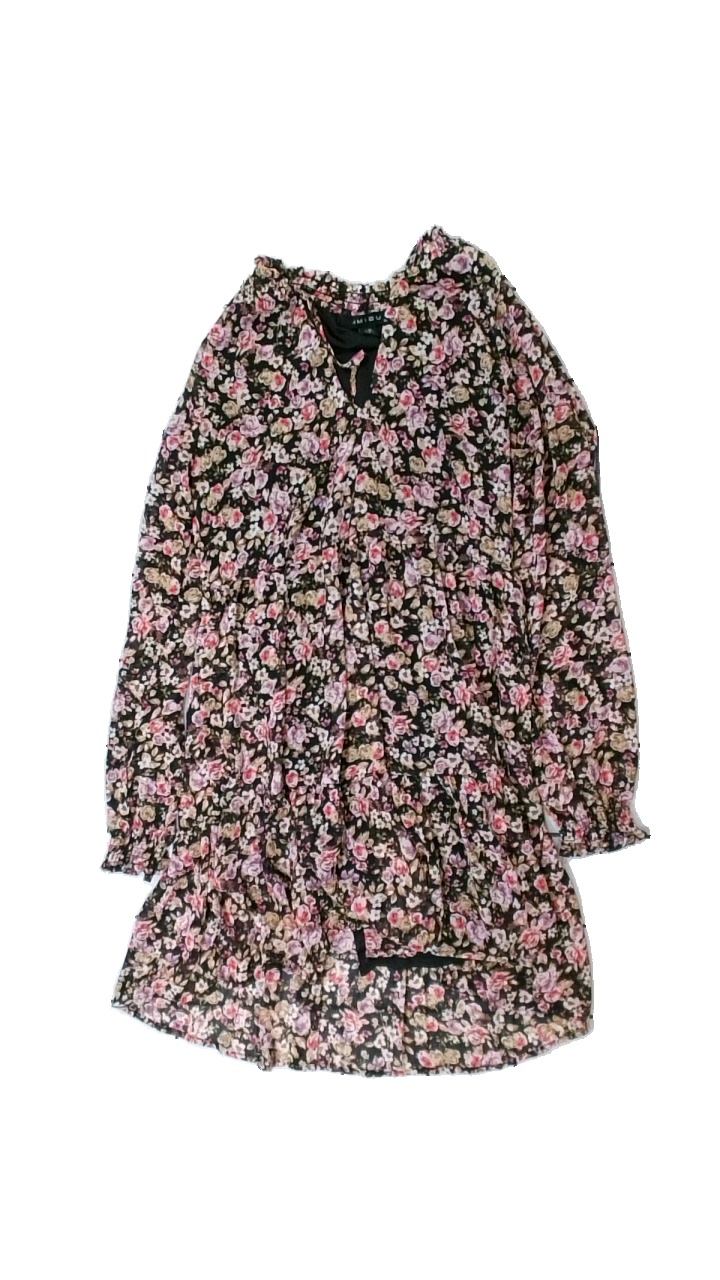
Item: Dress (Ladies)
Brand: Amisu (new Yorker)
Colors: Pink, Black, Purple, Multicolor
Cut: Regular
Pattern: Floral print
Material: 100% polyester
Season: All
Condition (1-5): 3
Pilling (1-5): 5
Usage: Reuse
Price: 50-100